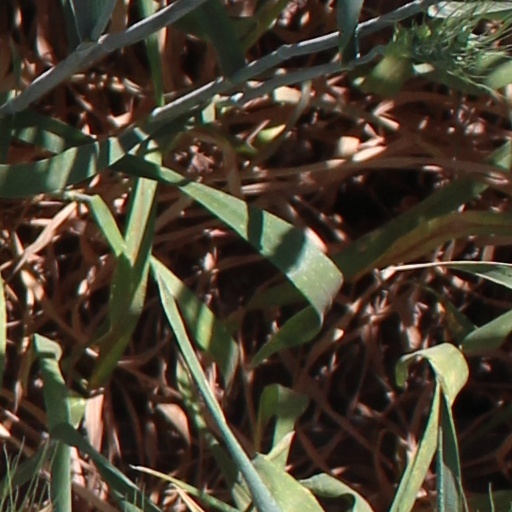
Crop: wheat